Teddy bear

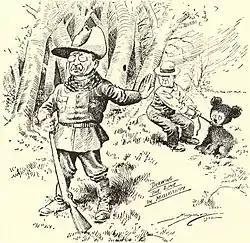
A 1902 political cartoon in "The Washington Post" spawned the "teddy bear" name.

The name "teddy" "bear" comes from Theodore Roosevelt, the 26th president of the United States, who was often referred to as "Teddy" (a nickname he loathed). The name originated from an incident on a bear-hunting trip in the U.S. state of Mississippi in November 1902, to which Roosevelt was invited by Andrew H. Longino, the 35th governor of Mississippi. There were several other hunters competing, and most of them had already killed an animal. A party of Roosevelt's attendants, led by Holt Collier, cornered, clubbed, and tied an American black bear to a willow tree after a long and exhausting chase with hounds. They called Roosevelt to the site and suggested that he should shoot the bear dead, although Collier told Roosevelt not to shoot the bear while it was tied. Roosevelt refused to shoot the bear himself, deeming this unsportsmanlike, but instructed that the bear be killed to put it out of its misery, and it became the topic of a political cartoon by Clifford Berryman in "The Washington Post" on November 16, 1902. While the initial cartoon of an adult black bear lassoed by a handler and a disgusted Roosevelt had symbolic overtones, later issues of that and other Berryman cartoons made the bear smaller and cuter.